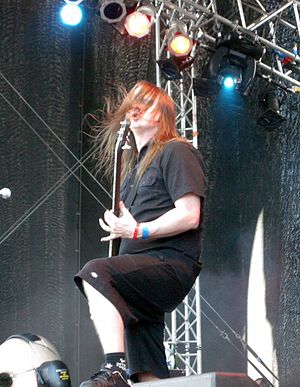
Jonas Björler
Jonas Björler, 2009
Jonas Björler var bassist og originalt medlem af det melodiske dødsmetal-band At the Gates sammen med hans bror Anders Björler, Tomas Lindberg, Alf Svensson, og Adrian Erlandsson.